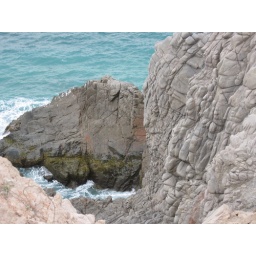
I like rock formations. I like them a lot. The fact that it is near the ocean is even better.